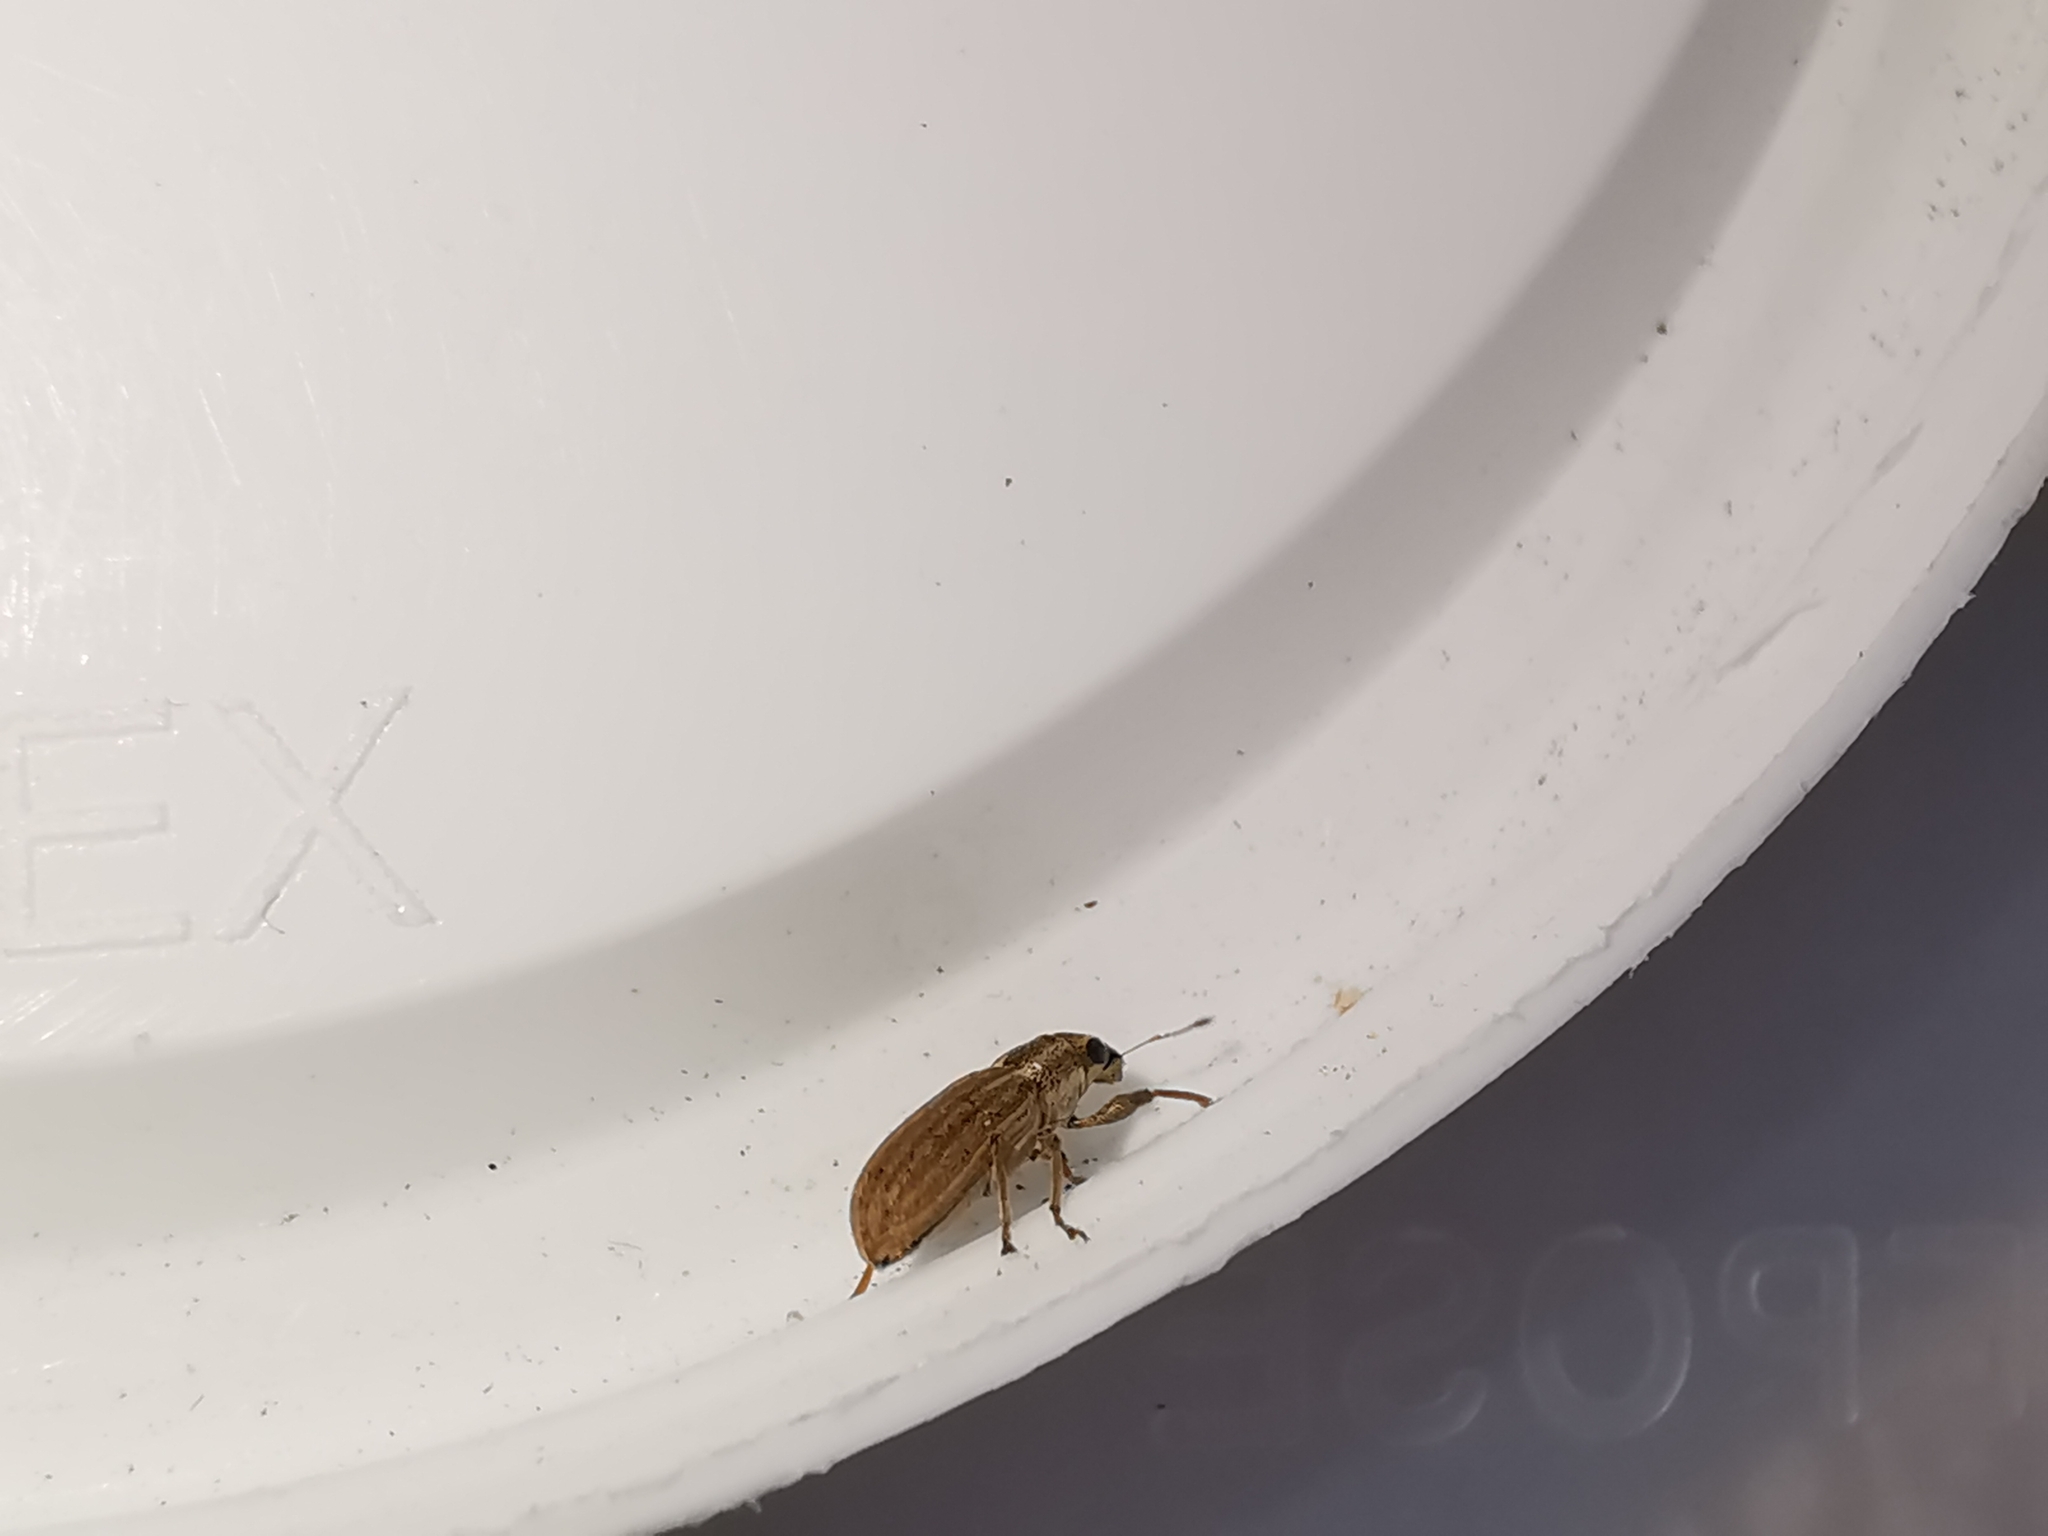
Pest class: pea_leaf_weevil